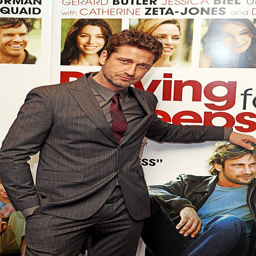
actor attends the gala screening .